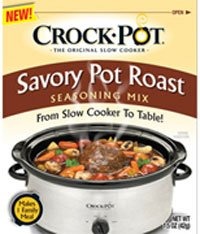
Item Name: Crock-Pot Savory Pot Roast Seasoning Mix
Product Description: Crock Pot Savory Pot Roast Seasoning Mix. New! The original slow cooker. From slow cooker to table! Makes 1 Family meal.
Value: nan
Unit: None

Price: 2